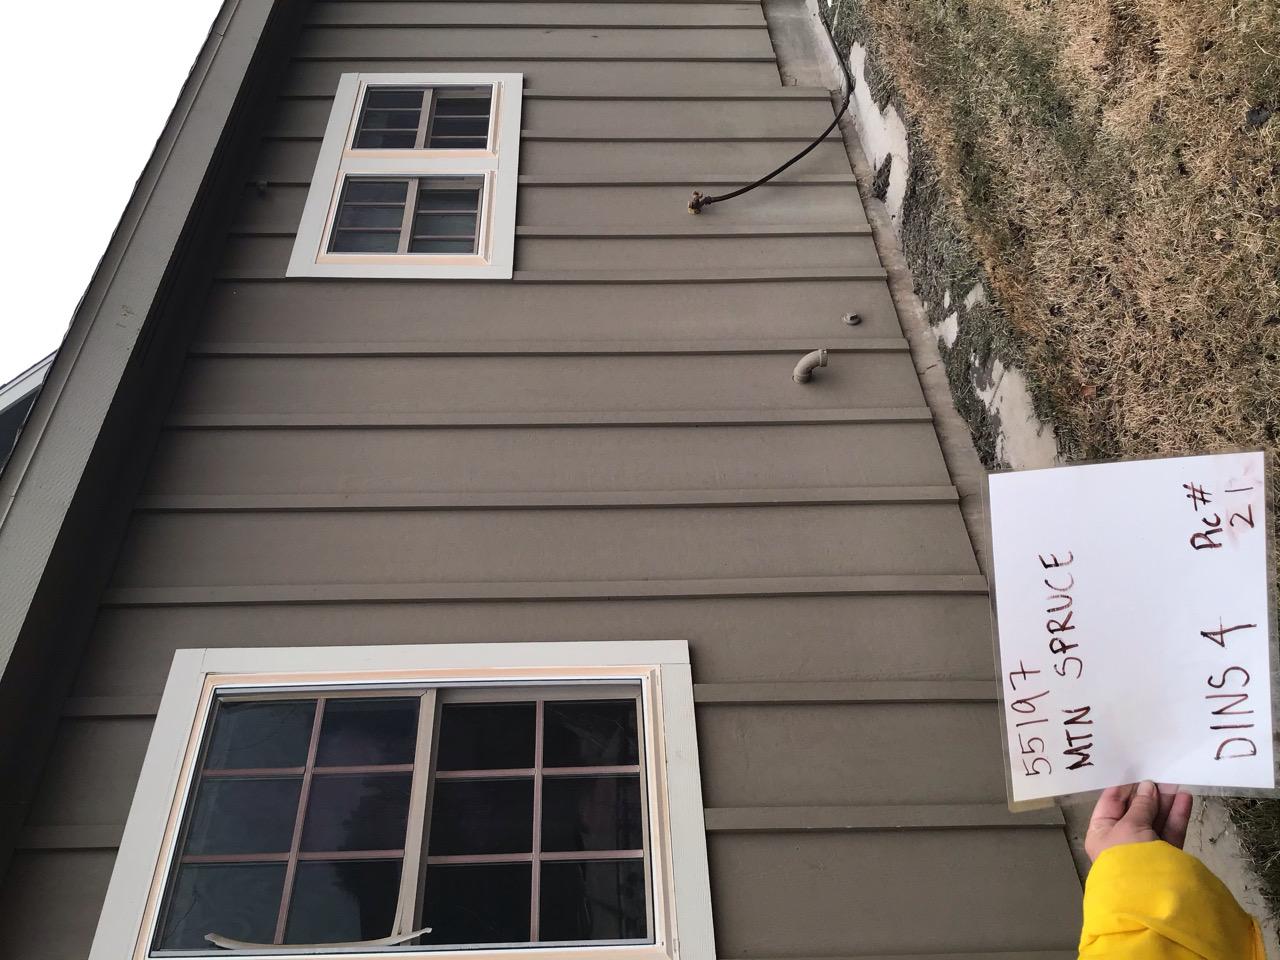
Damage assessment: affected